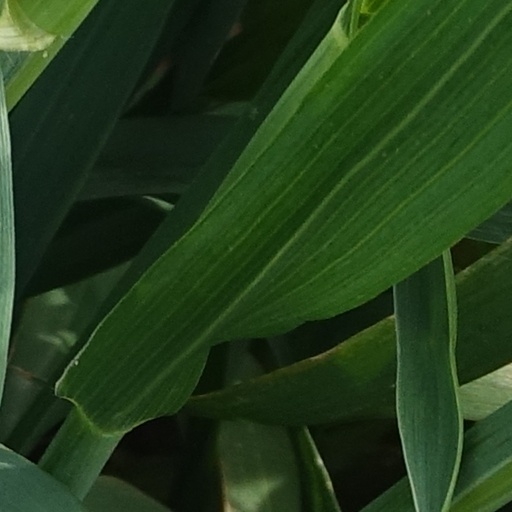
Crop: wheat